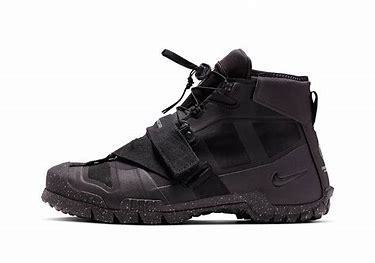
Brand: Nike
Model: Undercover